Cambridge, Ontario

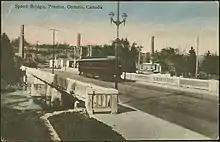
An interurban streetcar connected Preston to neighbouring towns.

The railway reached Galt in 1879, increasing the opportunities of exporting local goods and importing others. The Credit Valley Railway planned to implement several lines running west and north from Toronto and in 1873, built freight and passenger buildings in Galt. By 1879, the company had installed a bridge crossing the river and in December completed a preliminary test run with a train; it was successful. The CVR venture was not long-lived, however, and in 1883, the line was taken over by the Canadian Pacific Railway, which built a brick passenger building that still stands.